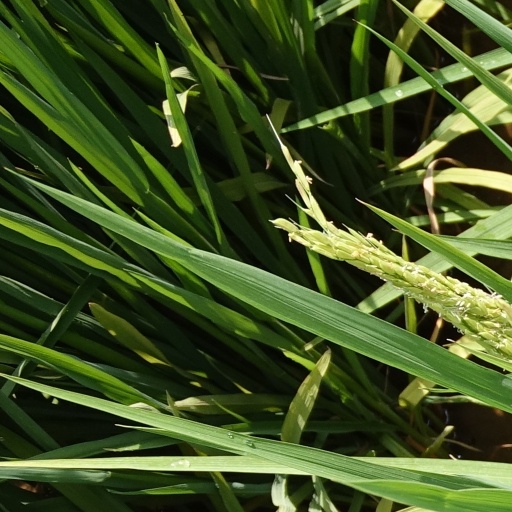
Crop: rice